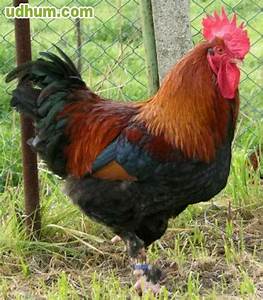
Label: gallina